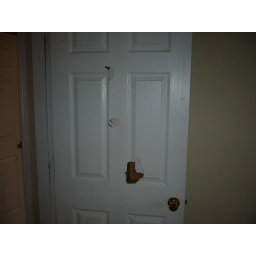
Holes in master bedroom door